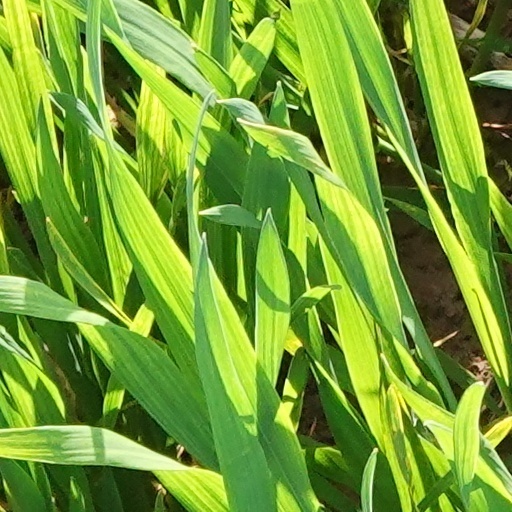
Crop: wheat